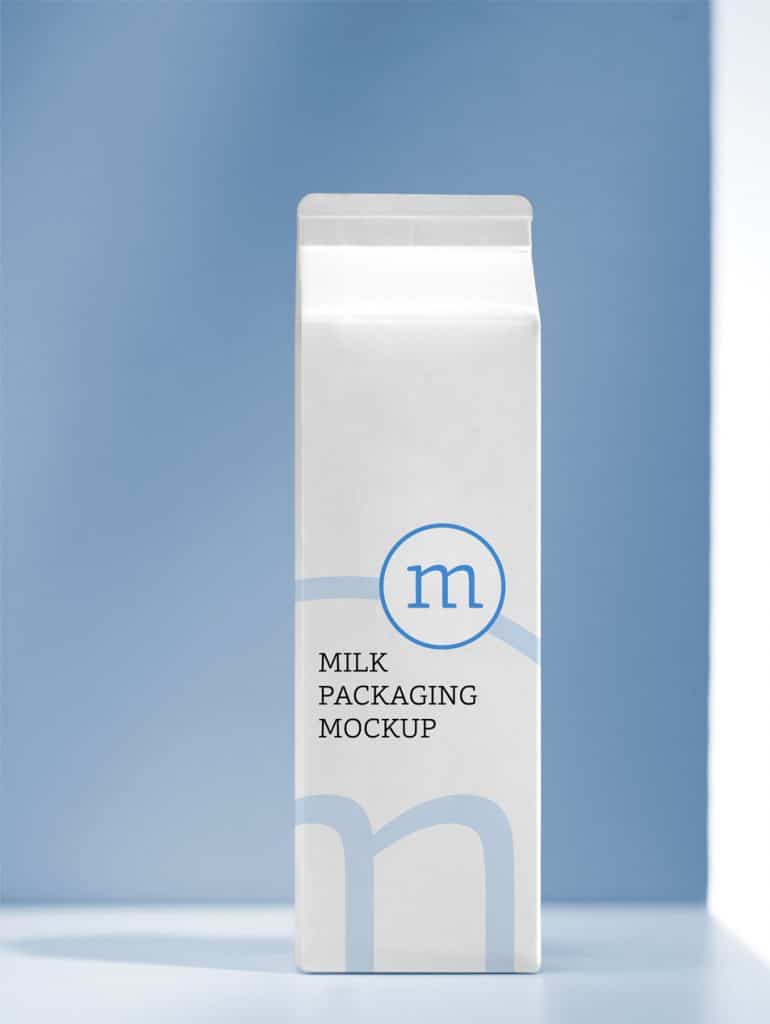
Waste category: cardboard